Salvatore Tonci

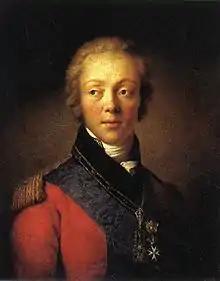
Fyodor Rostopchin

Soon after, he left Italy and went to Poland to become a singer in the court of King Stanislaw II. This position did not last long, however, as the Third Partition forced the King to abdicate in 1795. Tonci followed him into exile in Saint Petersburg but, as the King was virtually a prisoner in the Marble Palace, Tonci had to find other means of support.